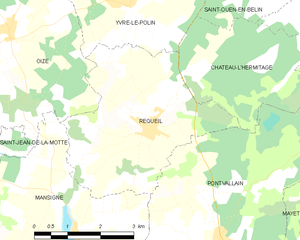
Carte des communes françaises